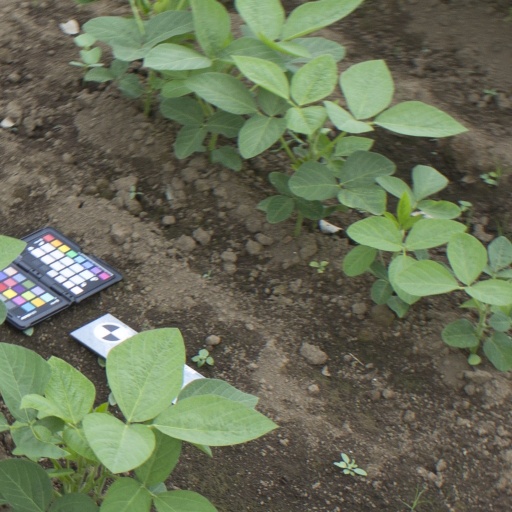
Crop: soybean